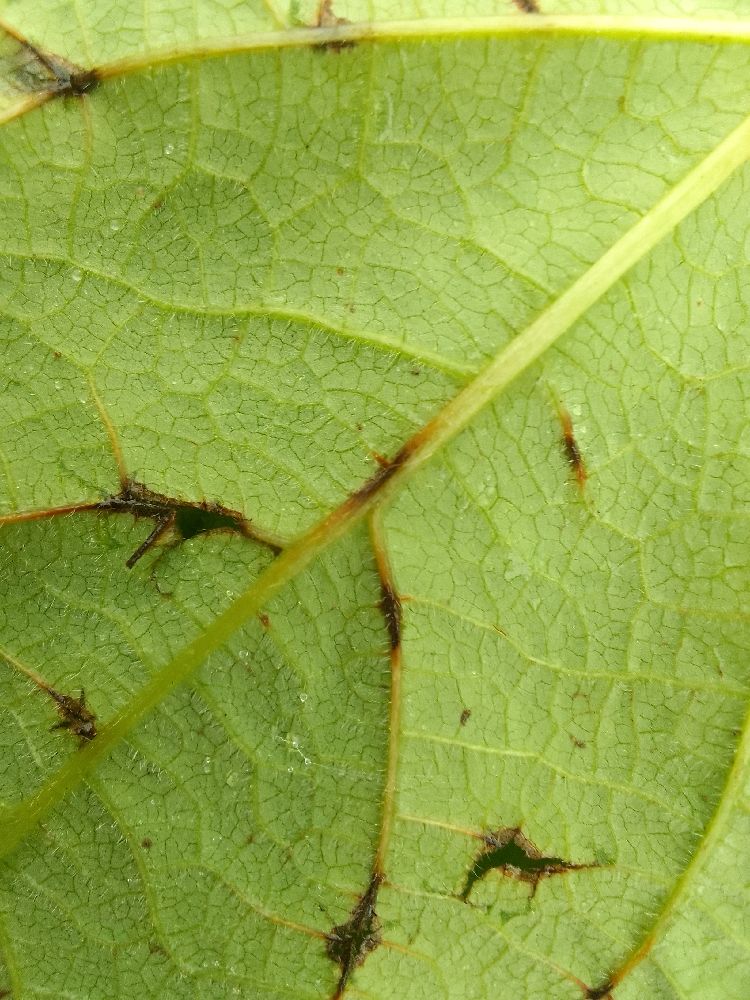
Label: anthracnose